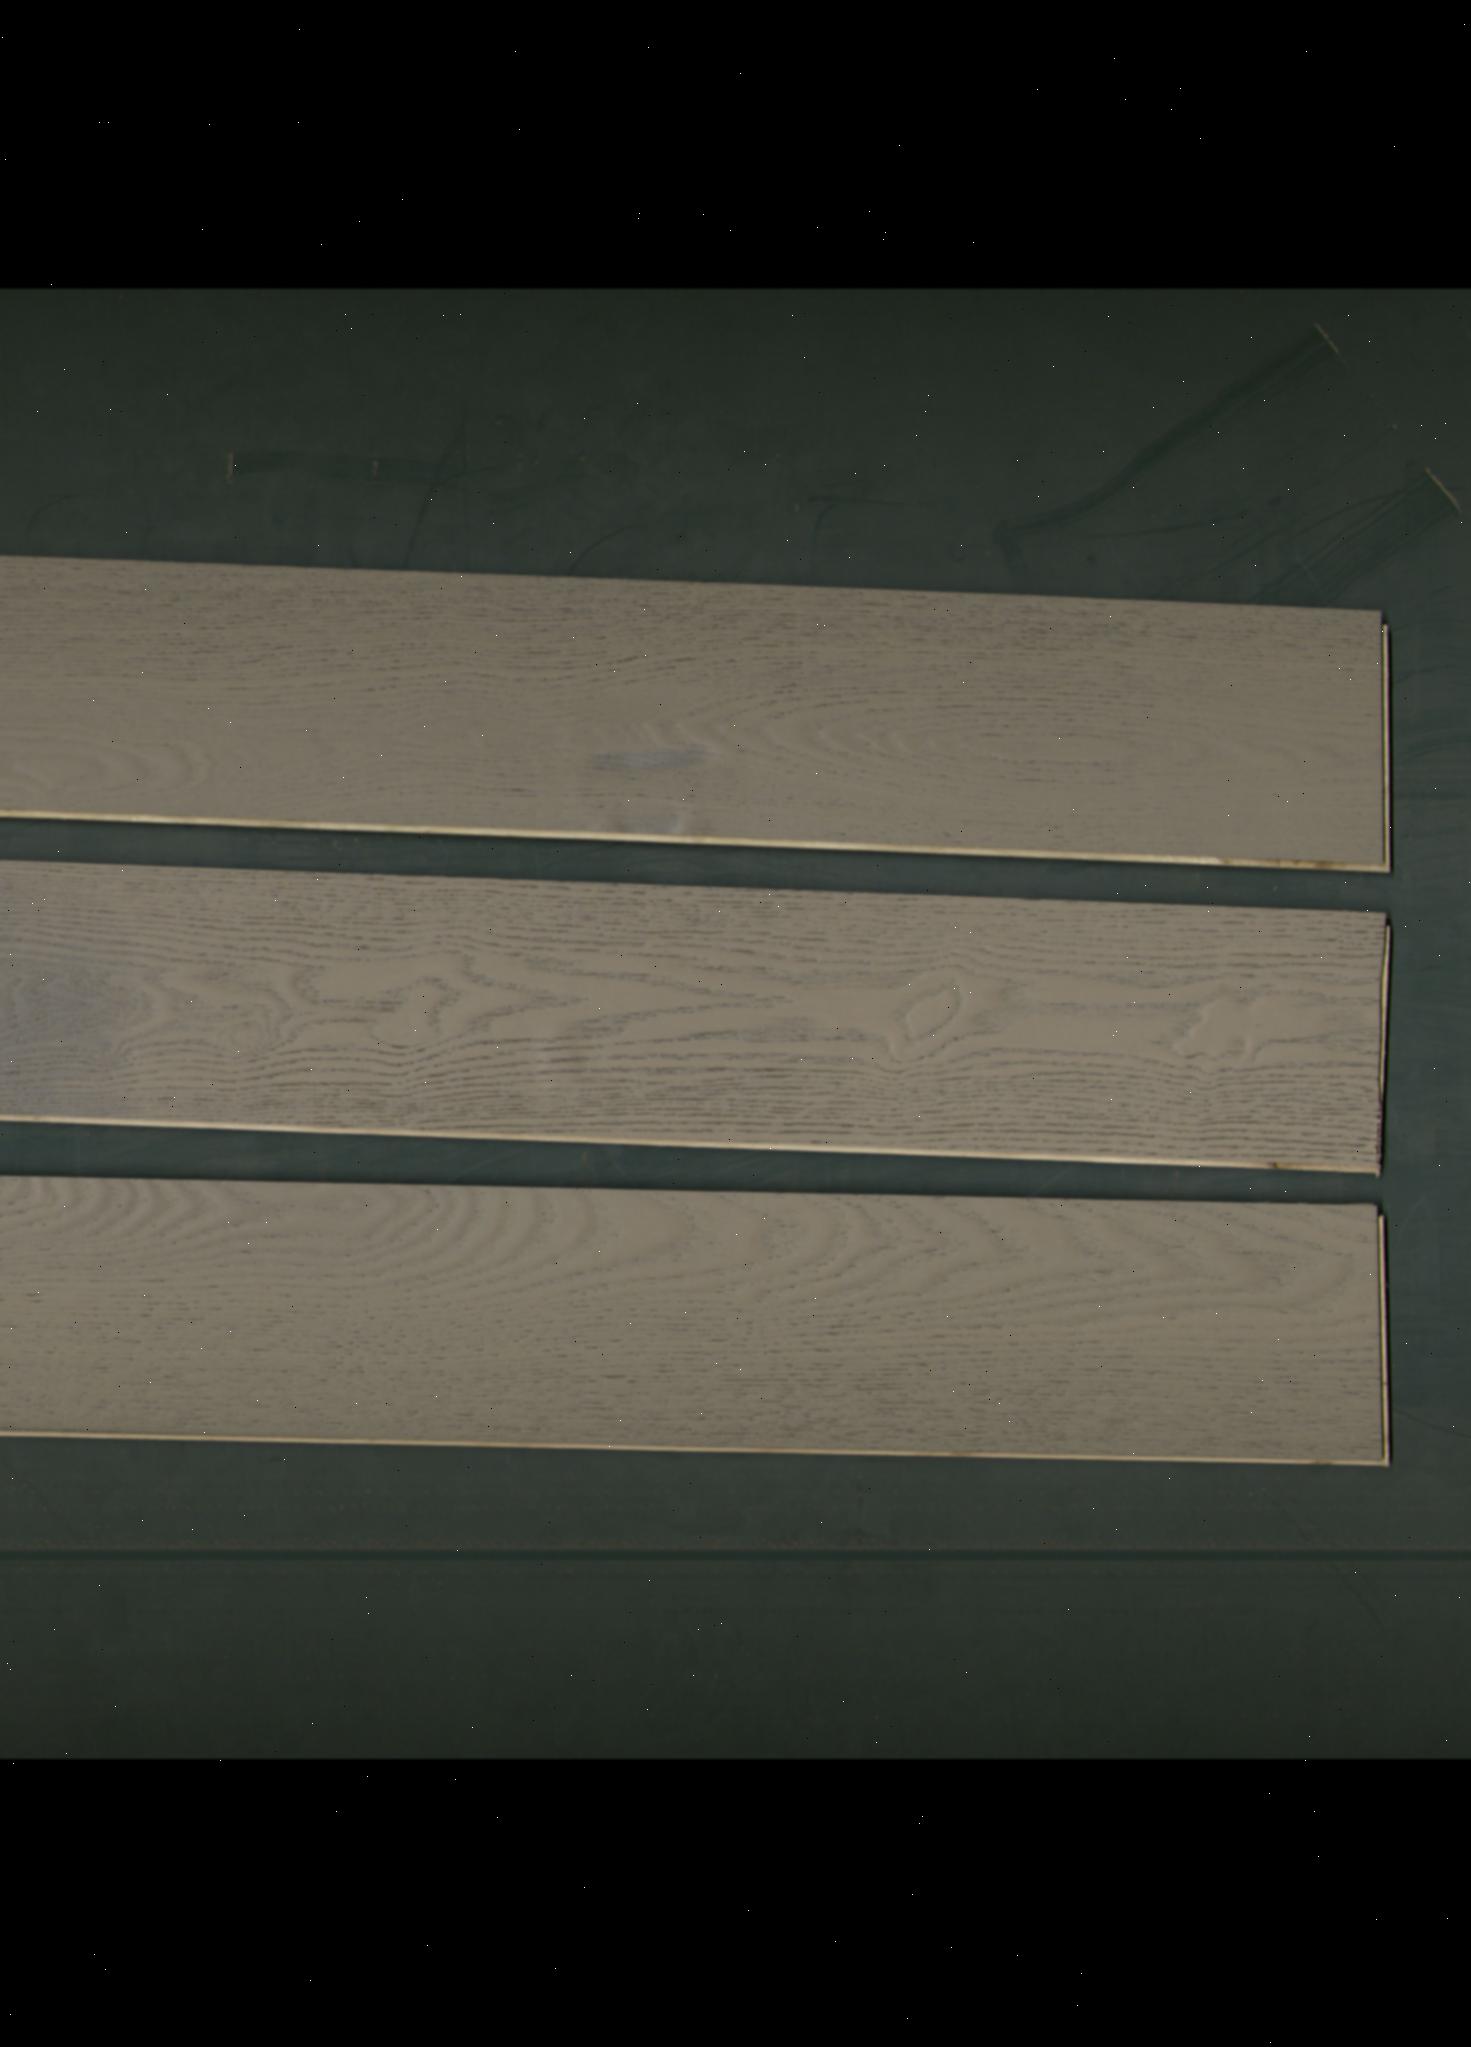
Label: mixers